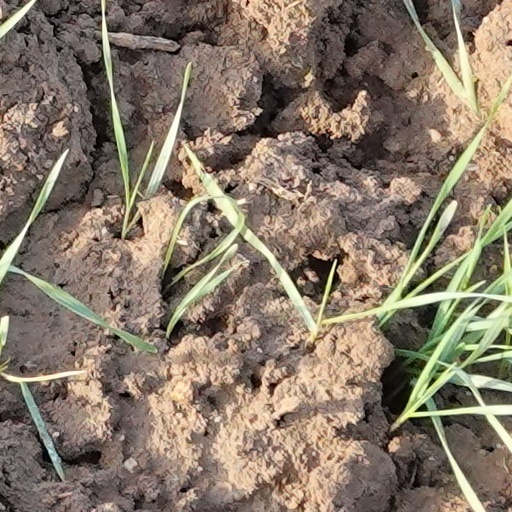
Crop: wheat